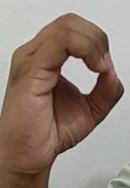
ASL sign: O